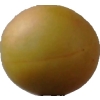
Label: cherry_wax